Piping (sewing)

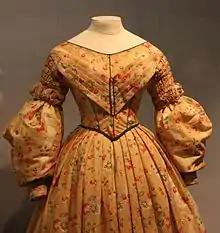
Cotton day dress edged with contrasting piping, 1836–1840, Victoria and Albert Museum

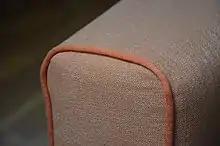
Piping on the armrest of a sofa

In sewing, piping is a type of trim or embellishment consisting of a strip of folded fabric so as to form a "pipe" inserted into a seam to define the edges or style lines of a garment or other textile object. Usually the fabric strip is cut on the bias. It may be made from either self-fabric (the same fabric as the object to be ornamented) or contrasting fabric, or of leather.